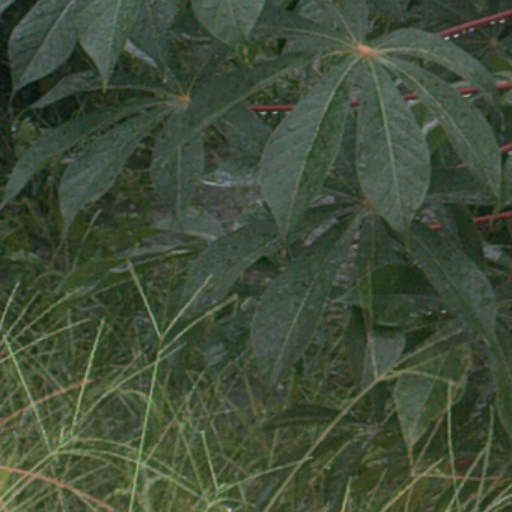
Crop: cassava